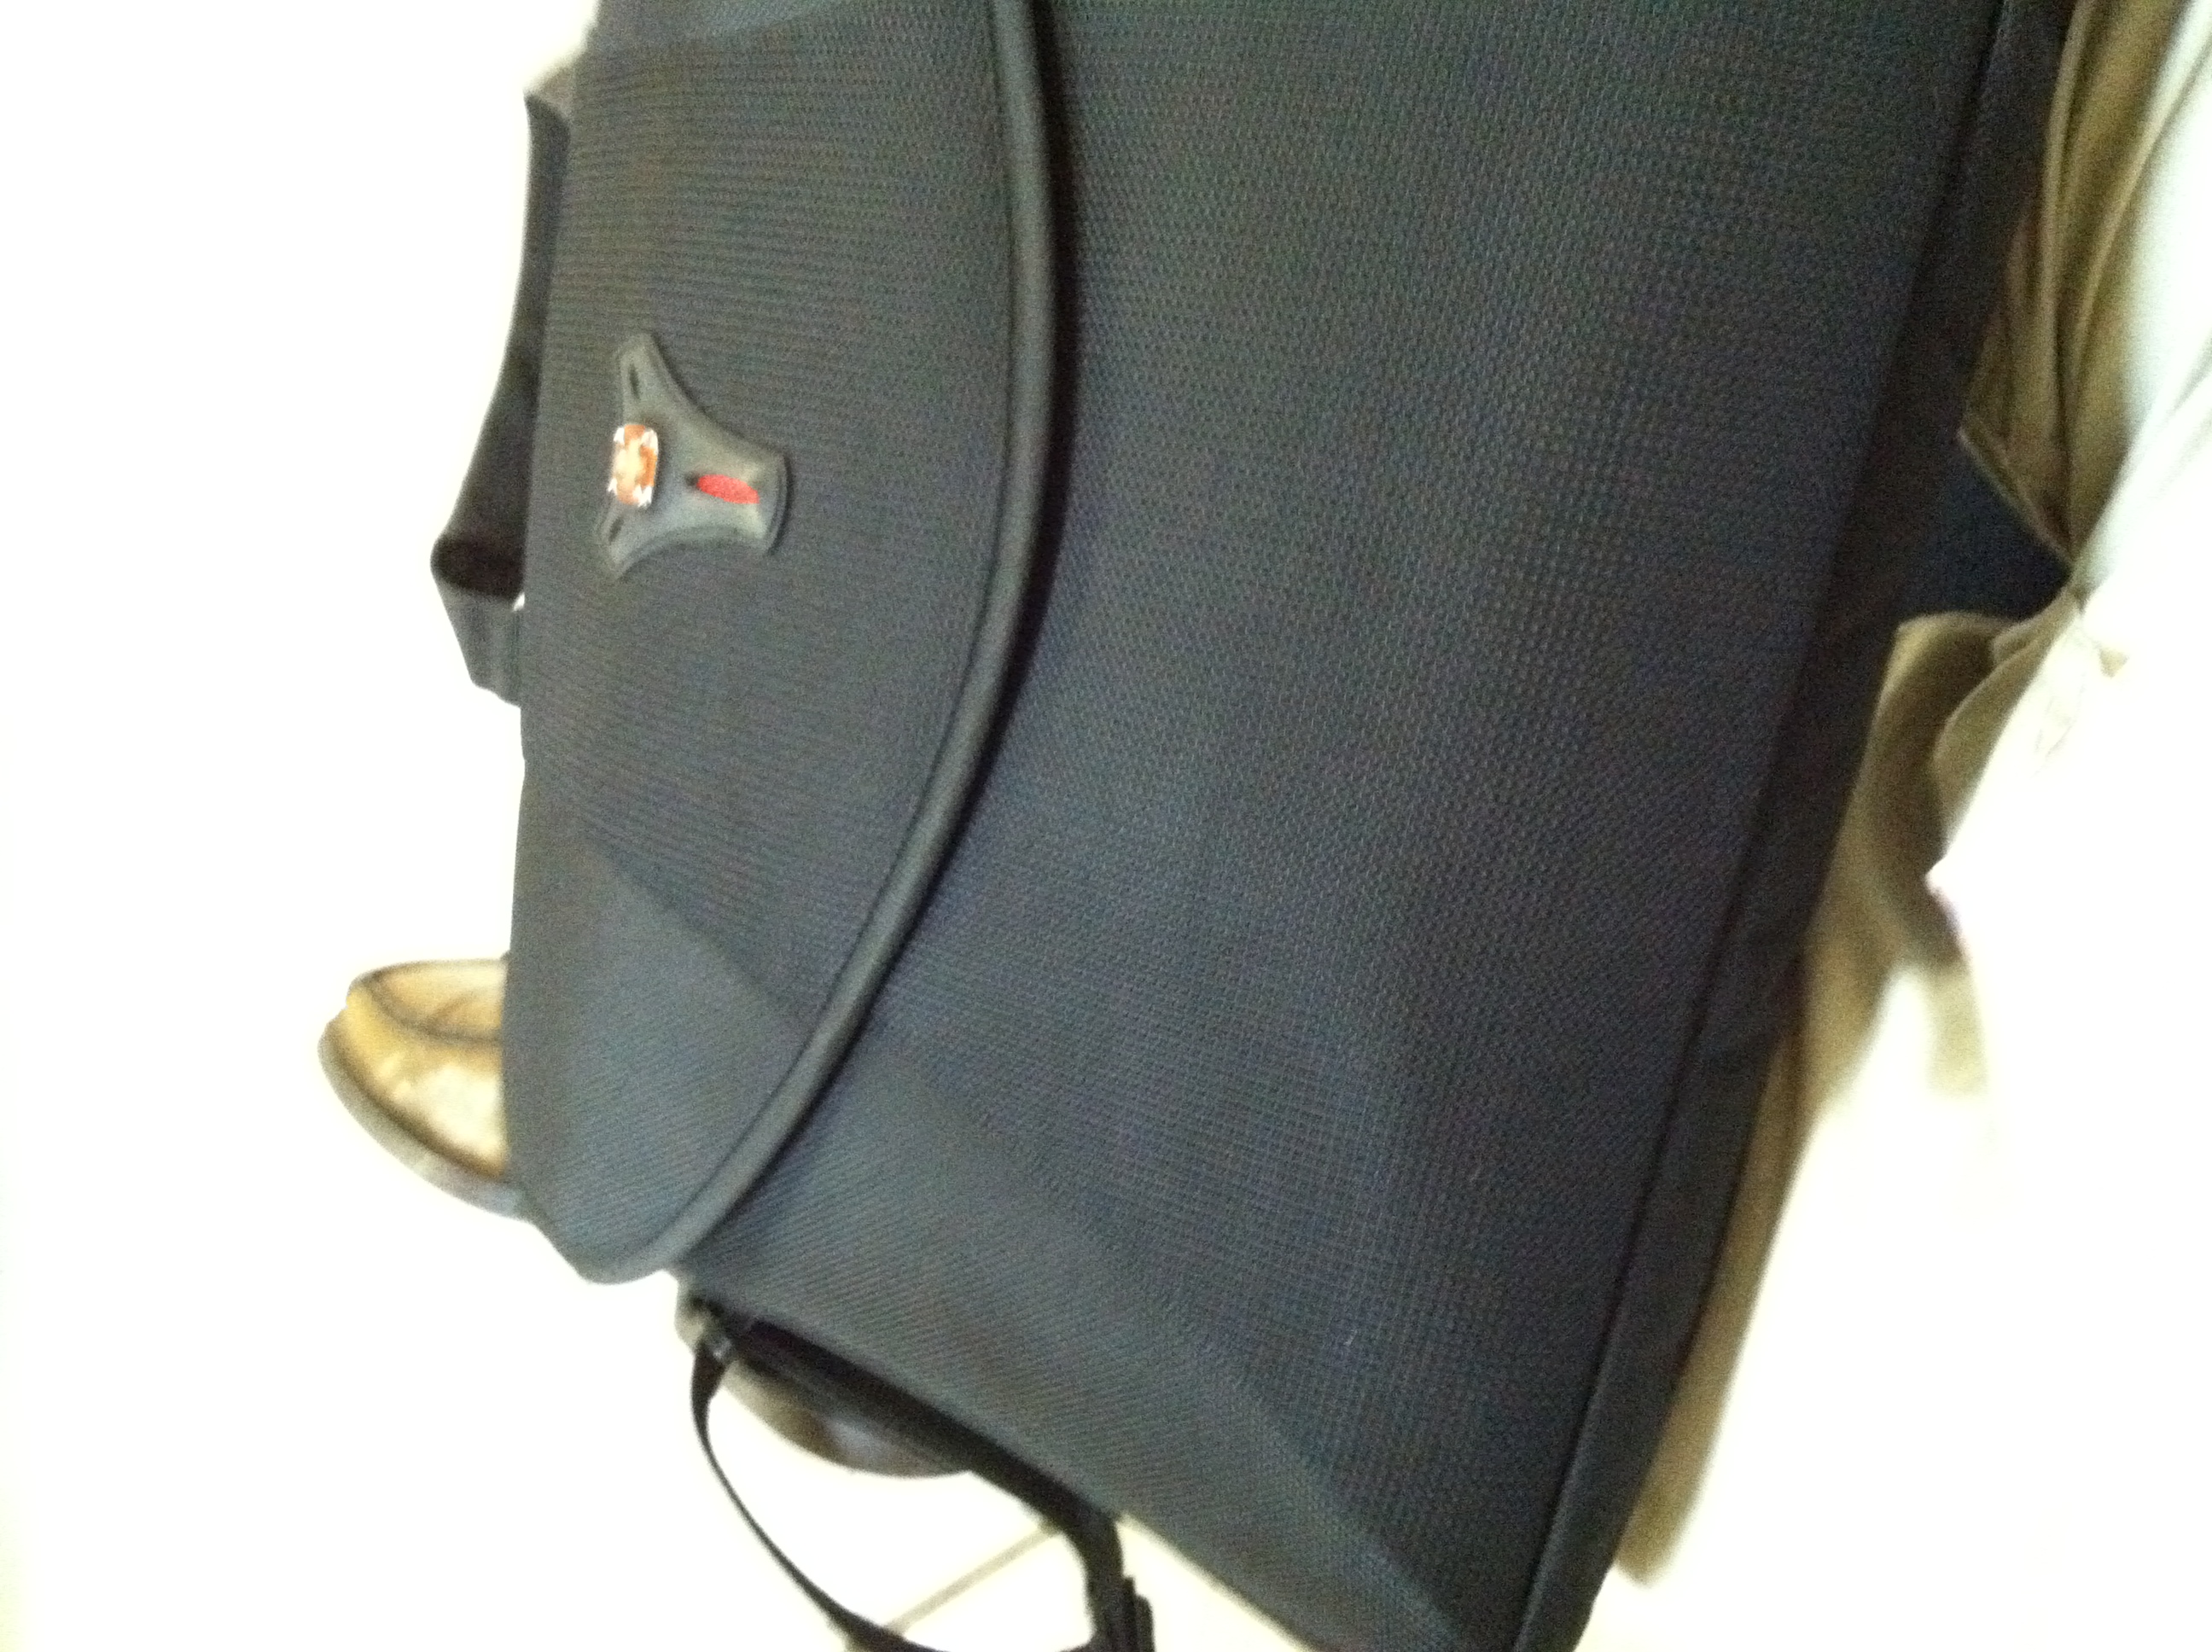Question: What color is this?
Answer: black